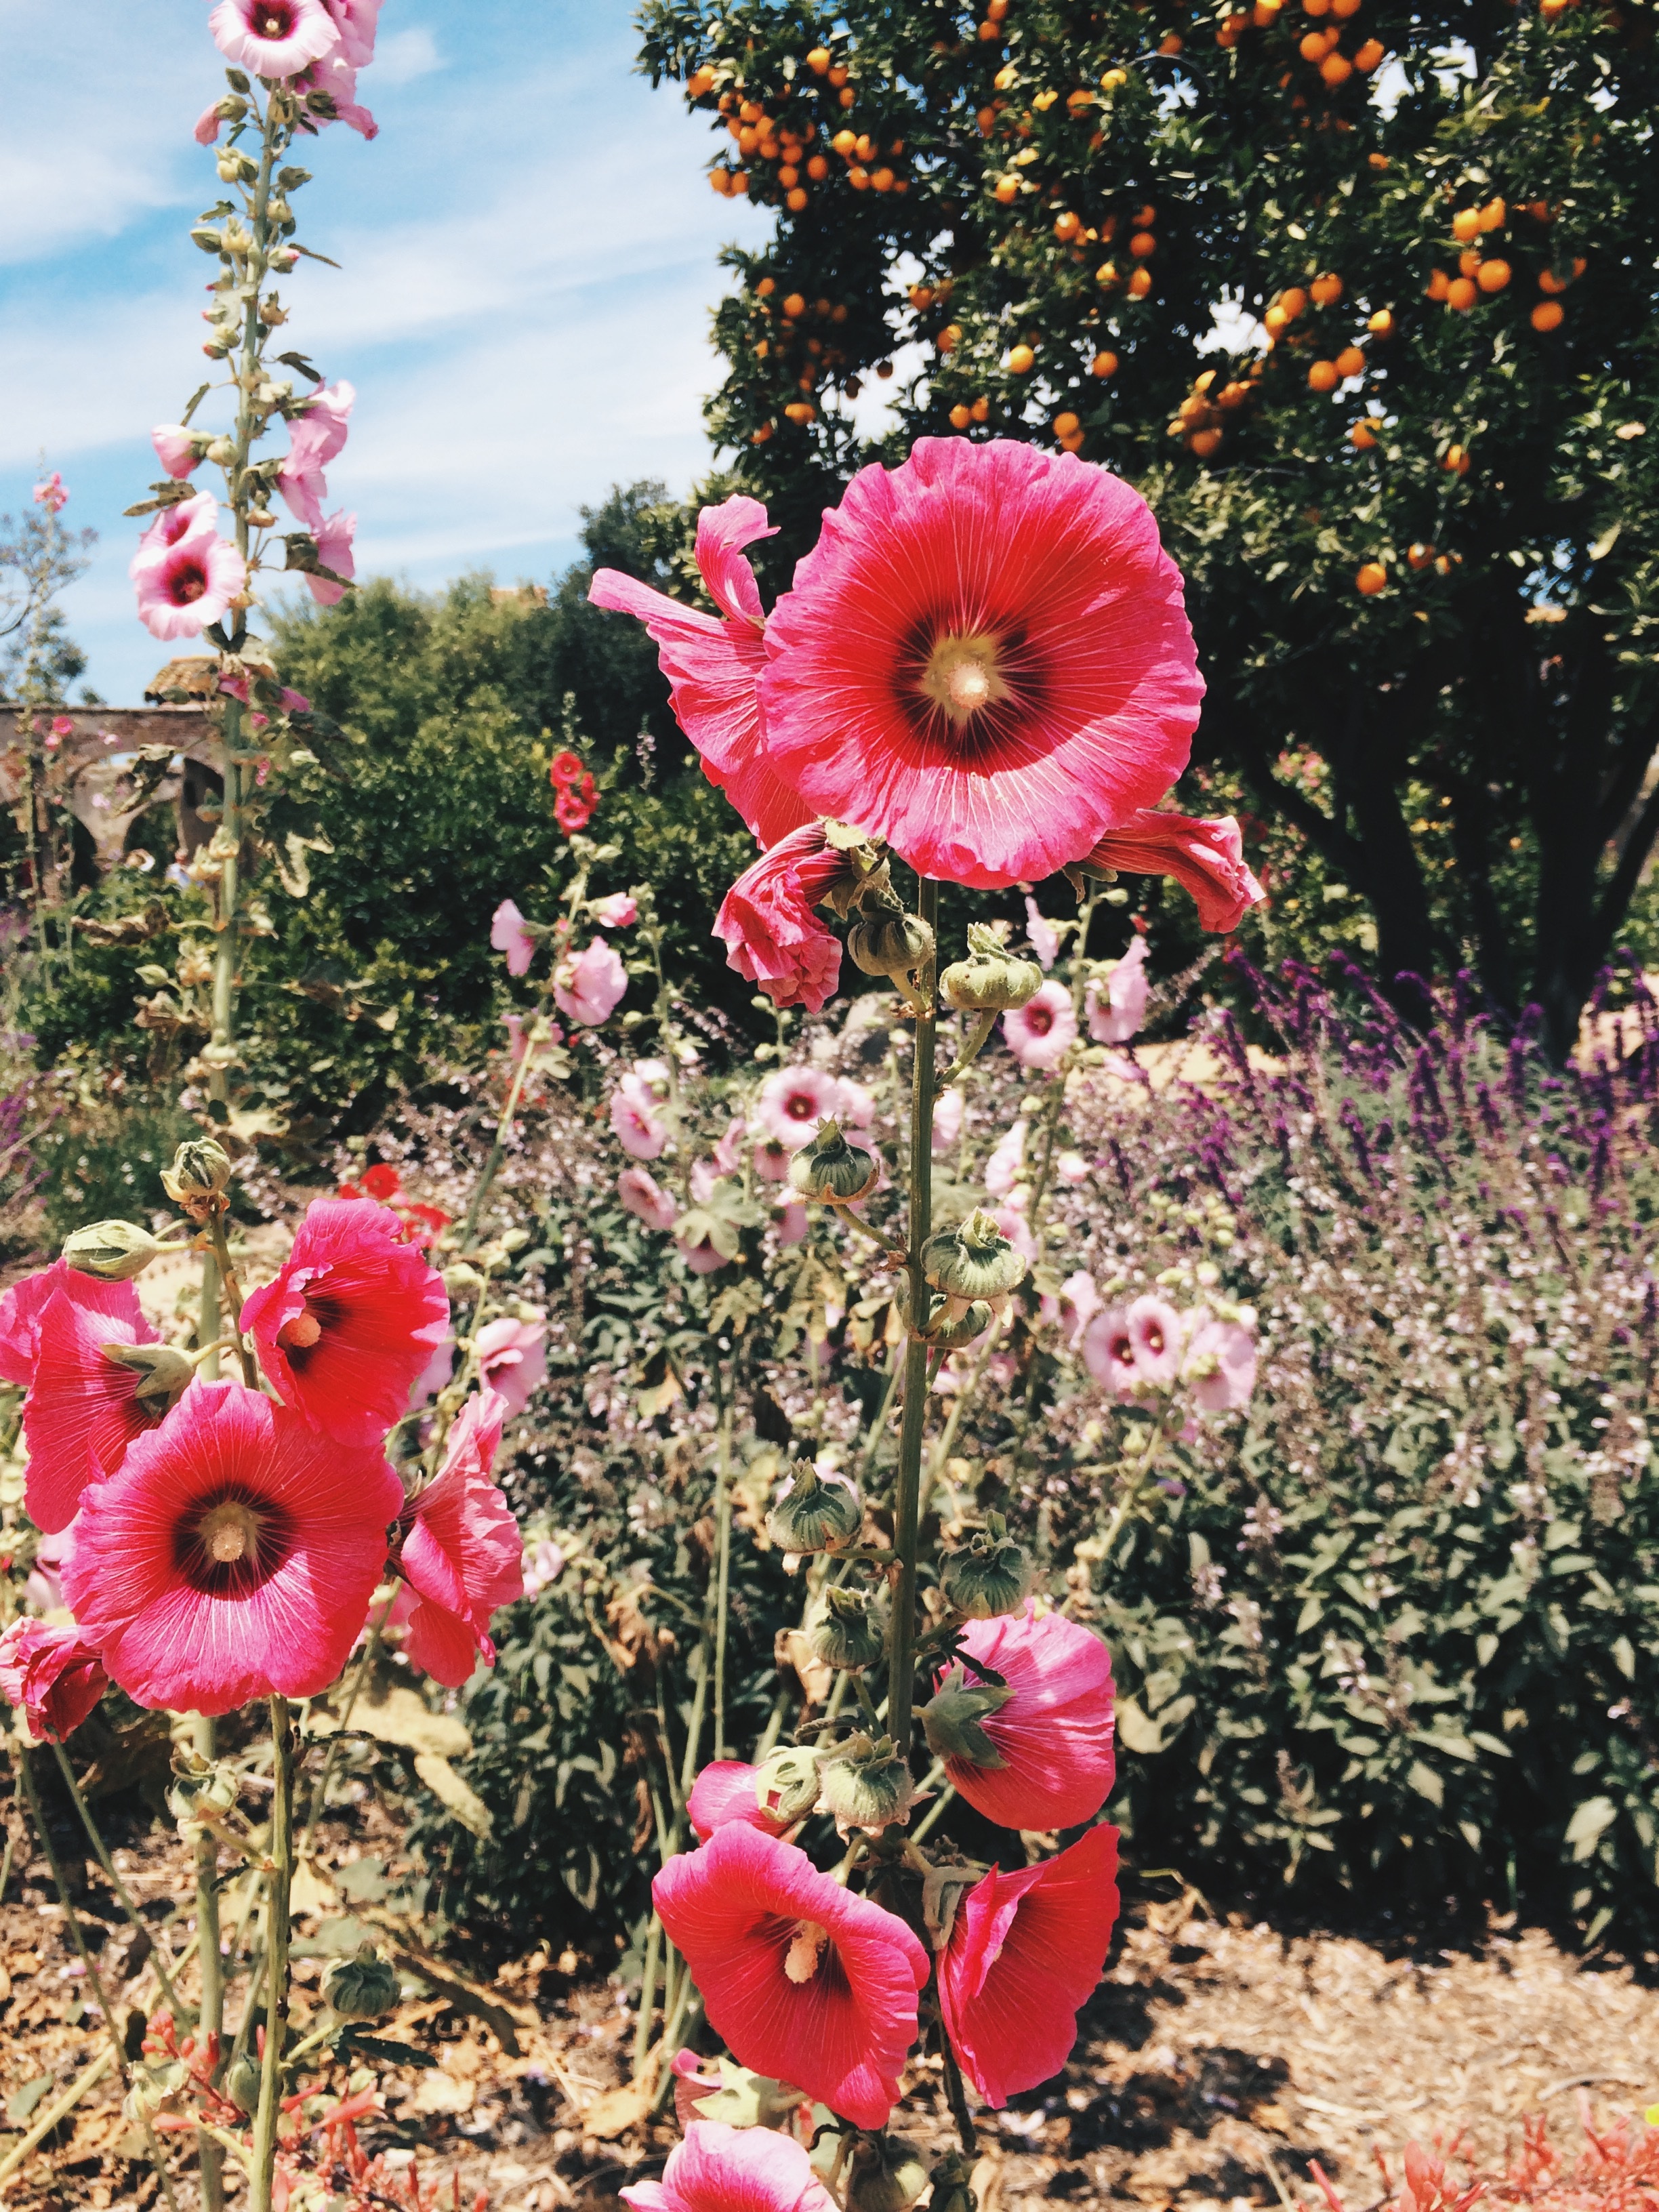
blossom, plant, flower, petal, botany, garden, flora, wildflower, floristry, flowering plant, garden roses, rose family, annual plant, land plant